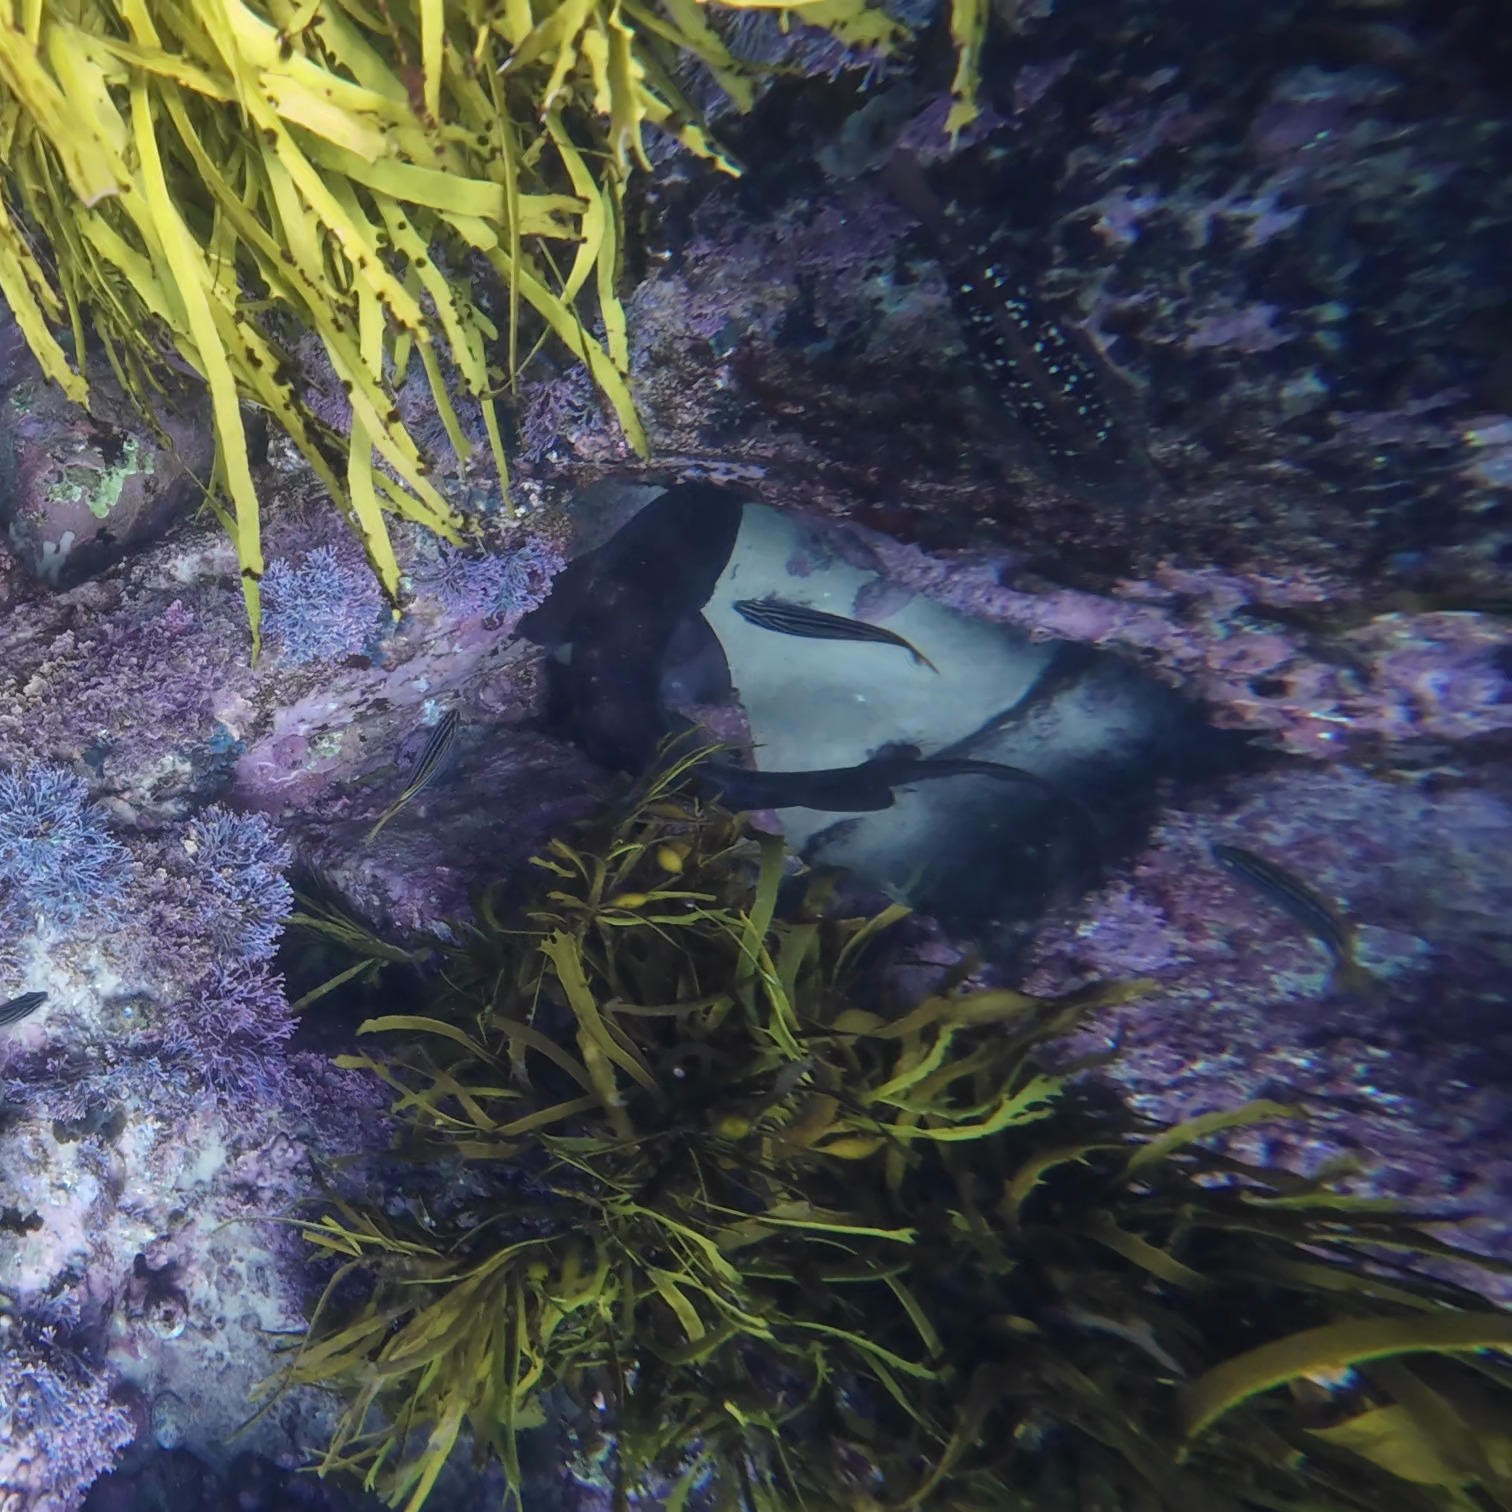
fish (species not among the labelled classes)